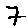
Label: 7